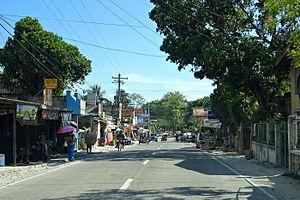
Alcantara est une municipalité de la province de Cebu, au sud-ouest de l'île de Cebu, aux Philippines.